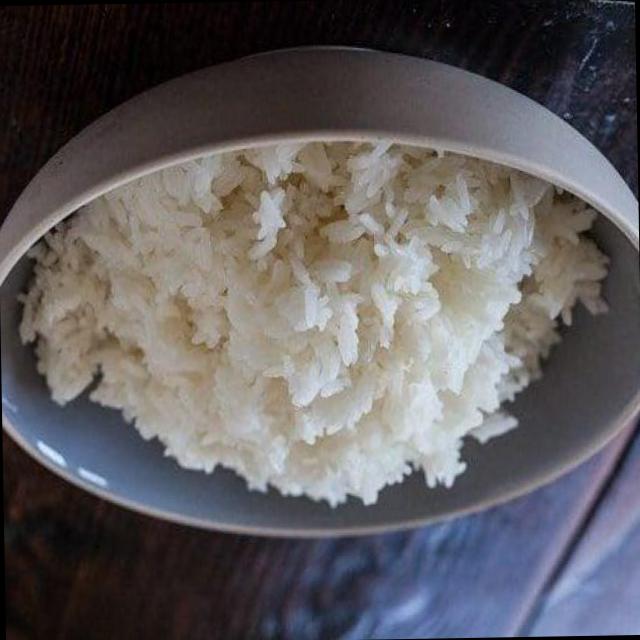
Dish: white_rice